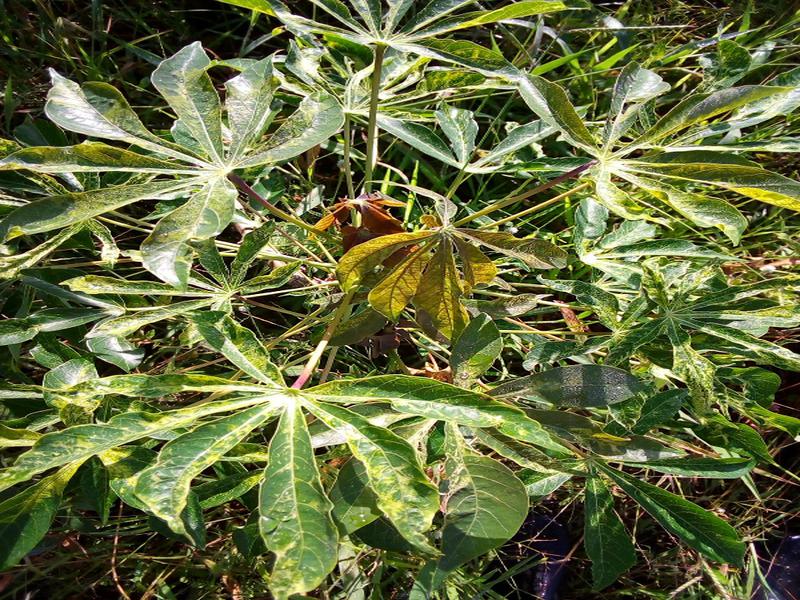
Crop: cassava
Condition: mosaic_disease